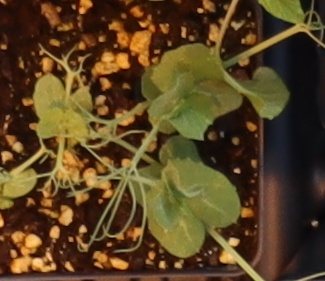
Label: Field Pea